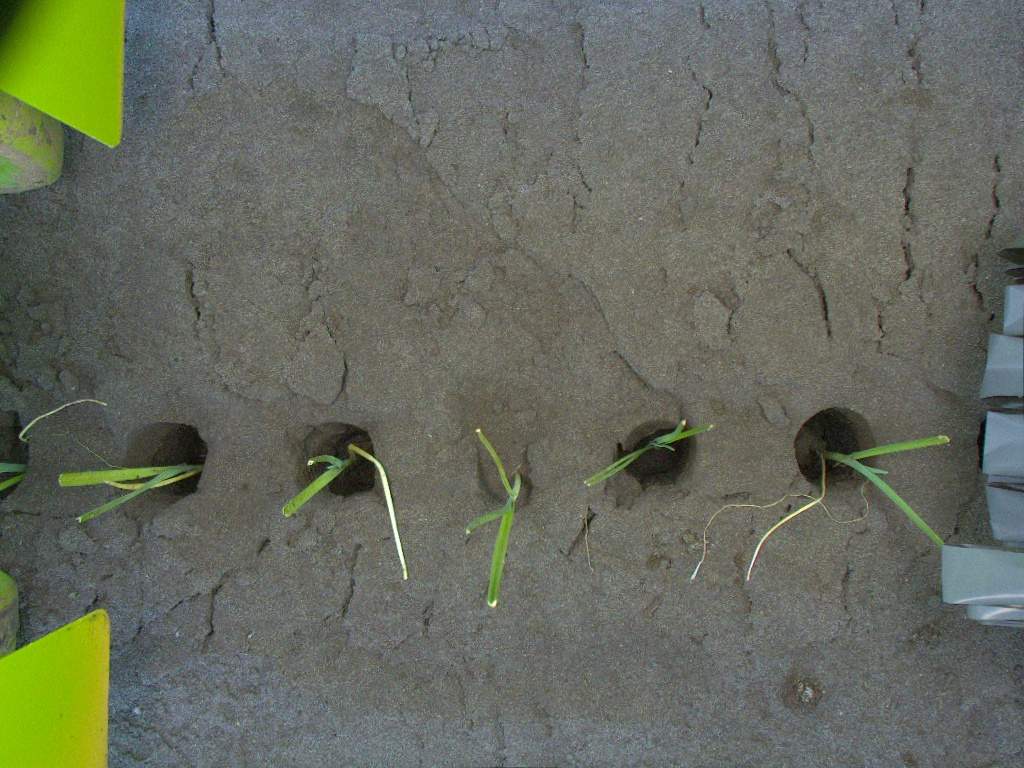
Crop: leek
Objects: stem_leek, stem_leek, stem_leek, stem_leek, stem_leek, stem_leek, leek, leek, leek, leek, leek, leek